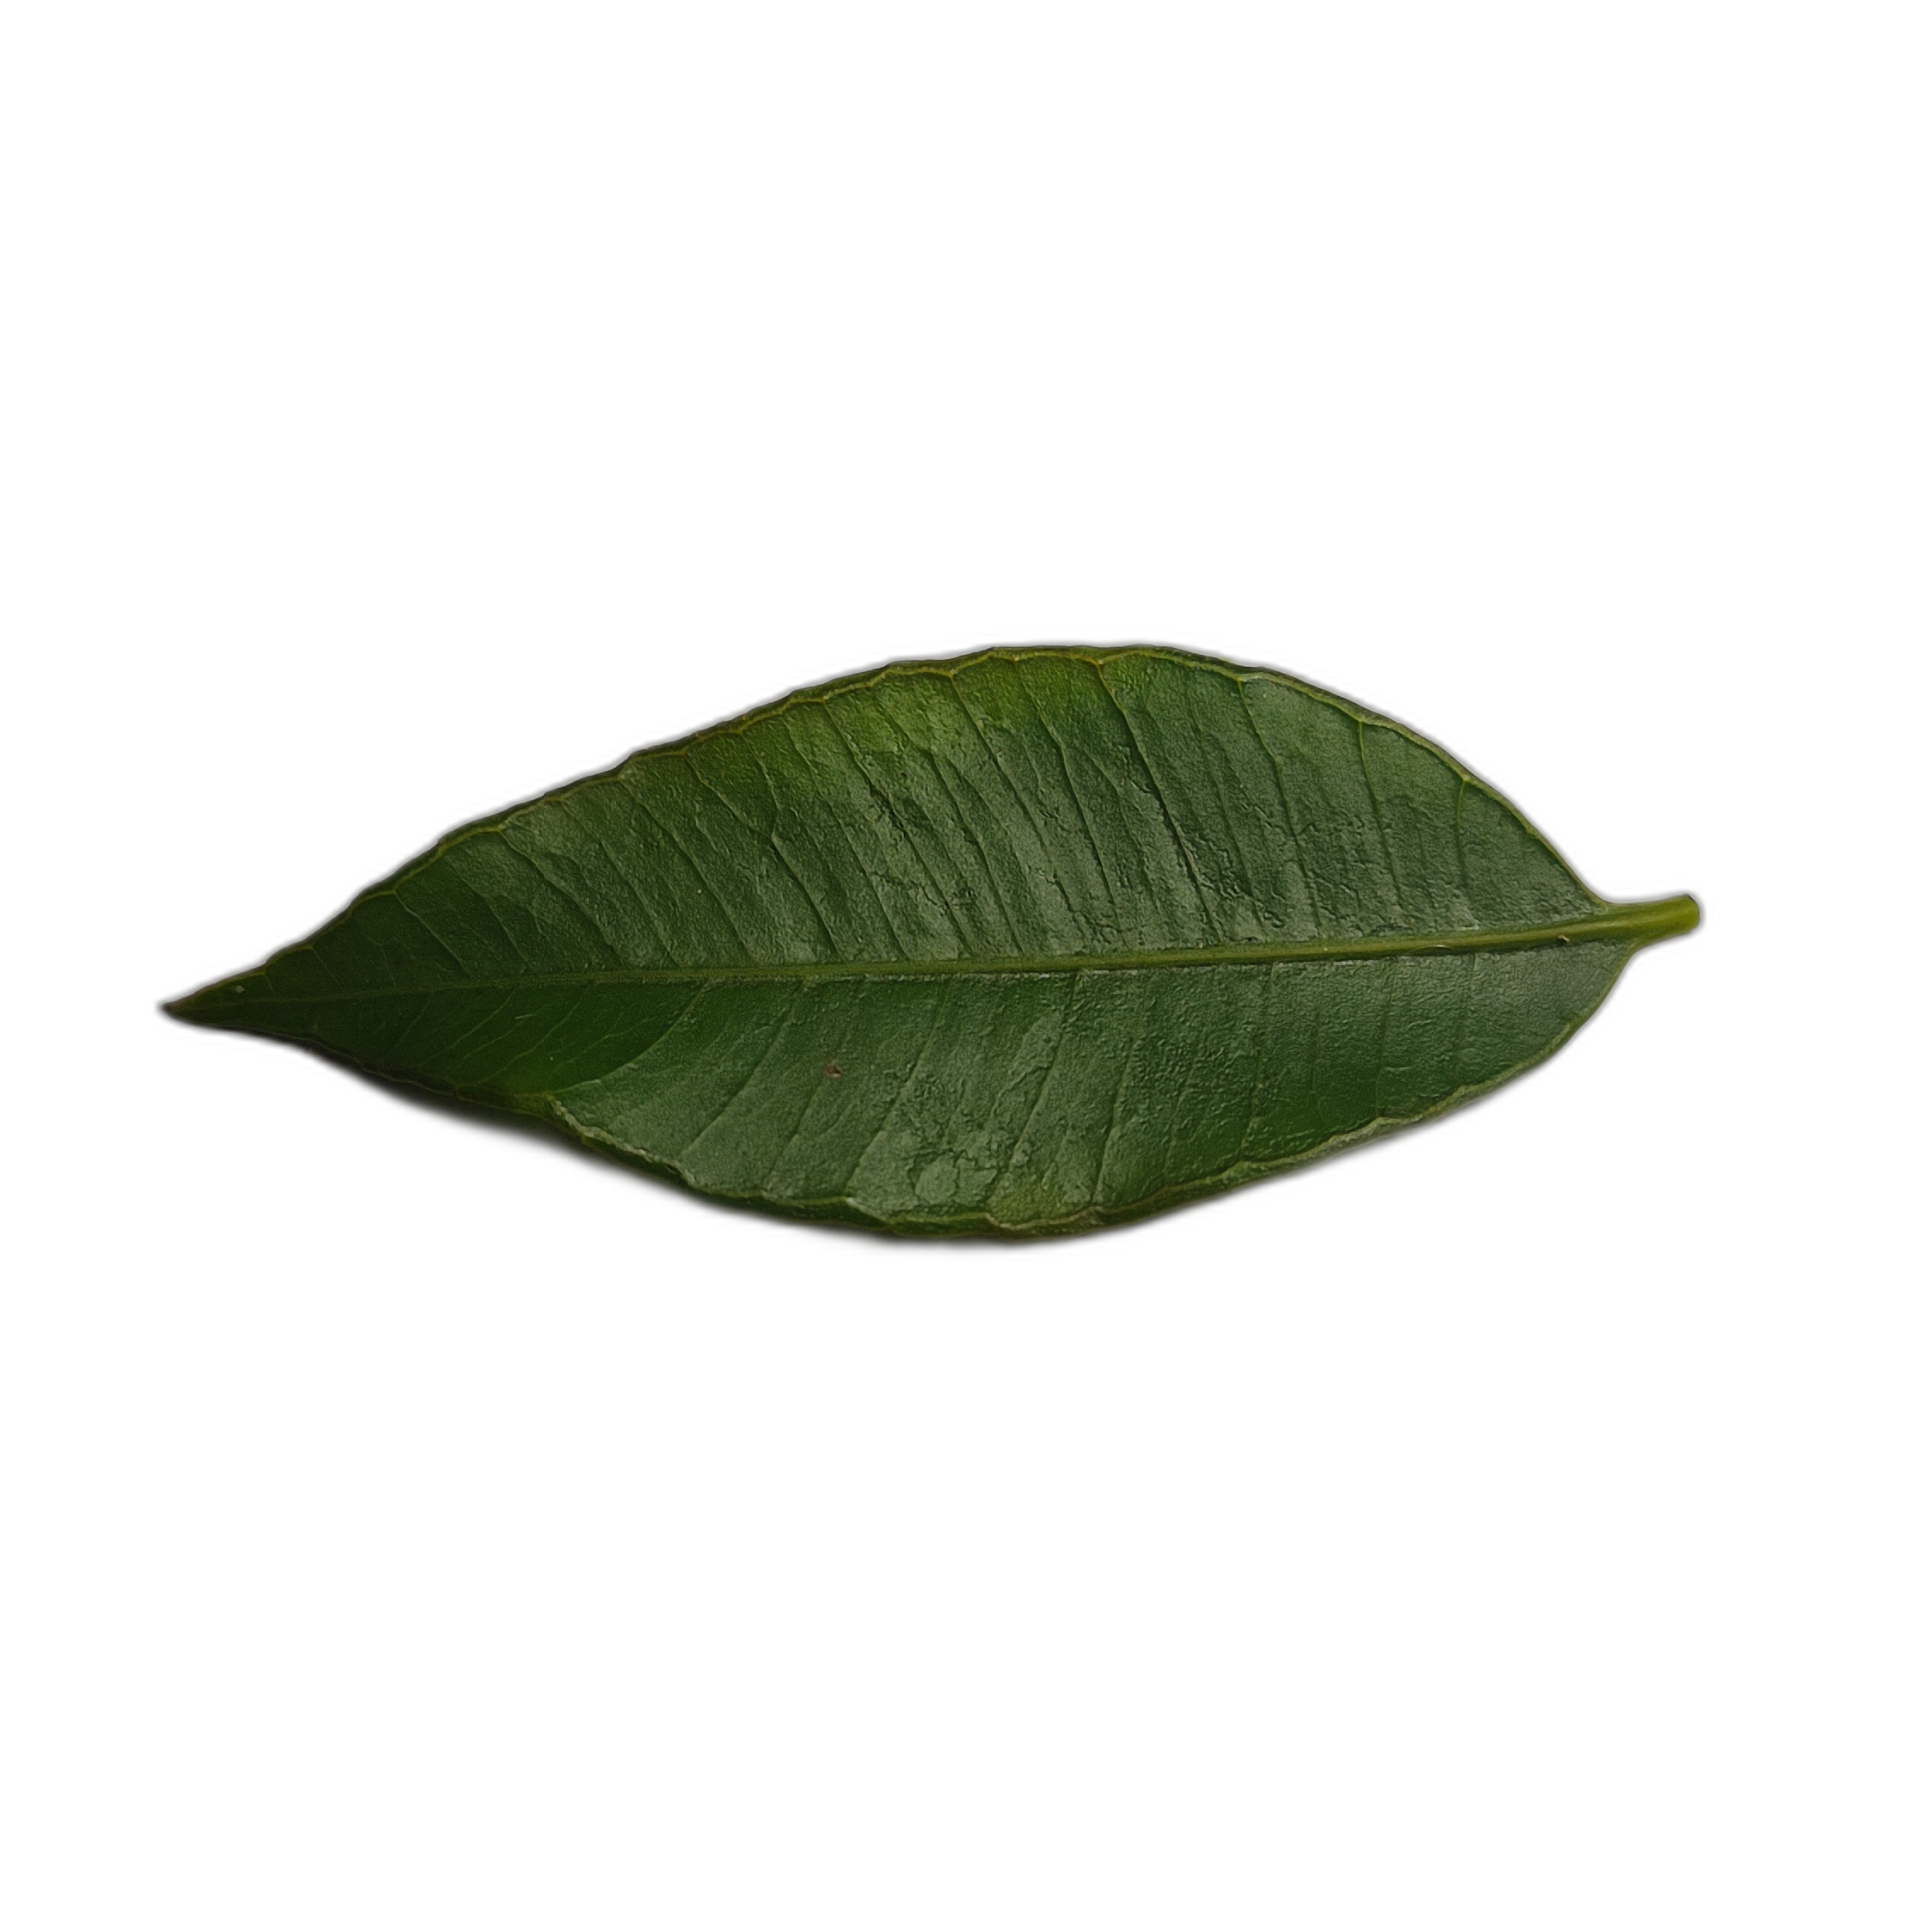
Label: healthy